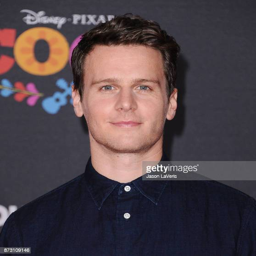
theatre actor attends the premiere